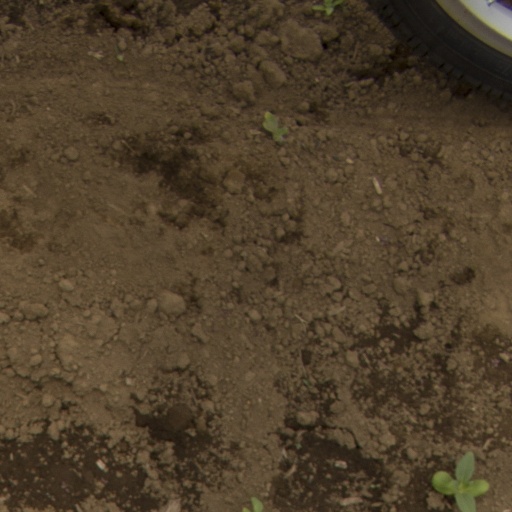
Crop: Jerusalem artichoke